History of Everton F.C.

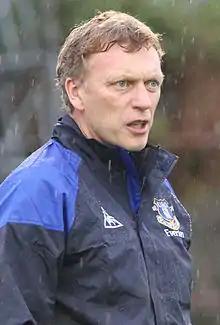
David Moyes managed Everton from 2002 to 2013.

In March 2002, the board turned to promising young Preston North End manager David Moyes with the task of moving Everton forward after years of underachievement, and he was able to steer the club to safety in the last few games of the season, finishing 15th. In Moyes' first full season in charge, Everton finished seventh in the Premiership and just missed out on a UEFA Cup place in a campaign which was dominated by the emergence of brilliant young striker Wayne Rooney, who came to national prominence with a spectacular last-minute winner against league champions Arsenal, becoming the youngest English league goalscorer ever and Everton's youngest ever scorer, and consigning the champions to their first league defeat for almost a year.